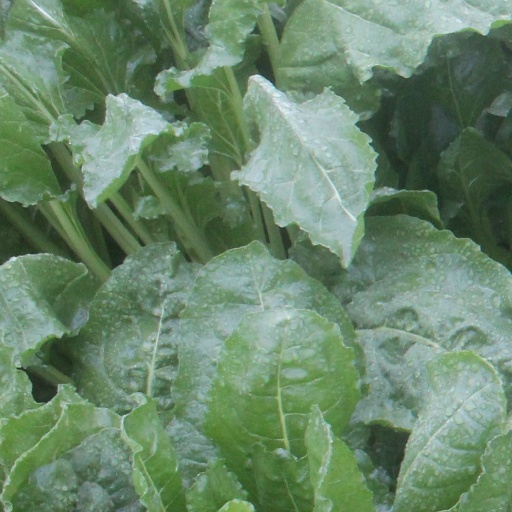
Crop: sugar beet